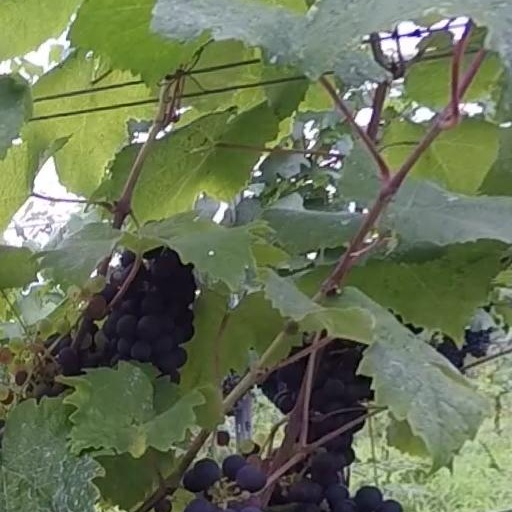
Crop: grape